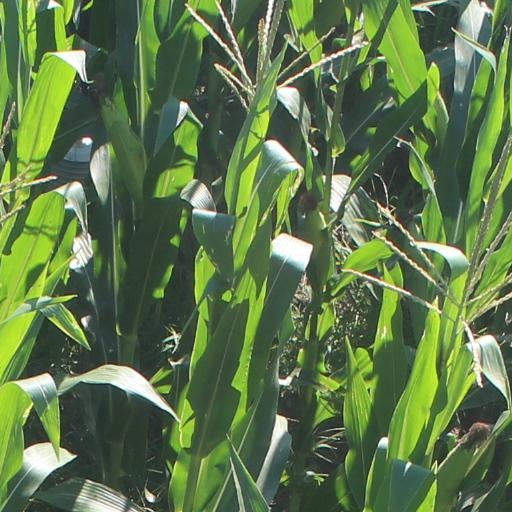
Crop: maize; corn